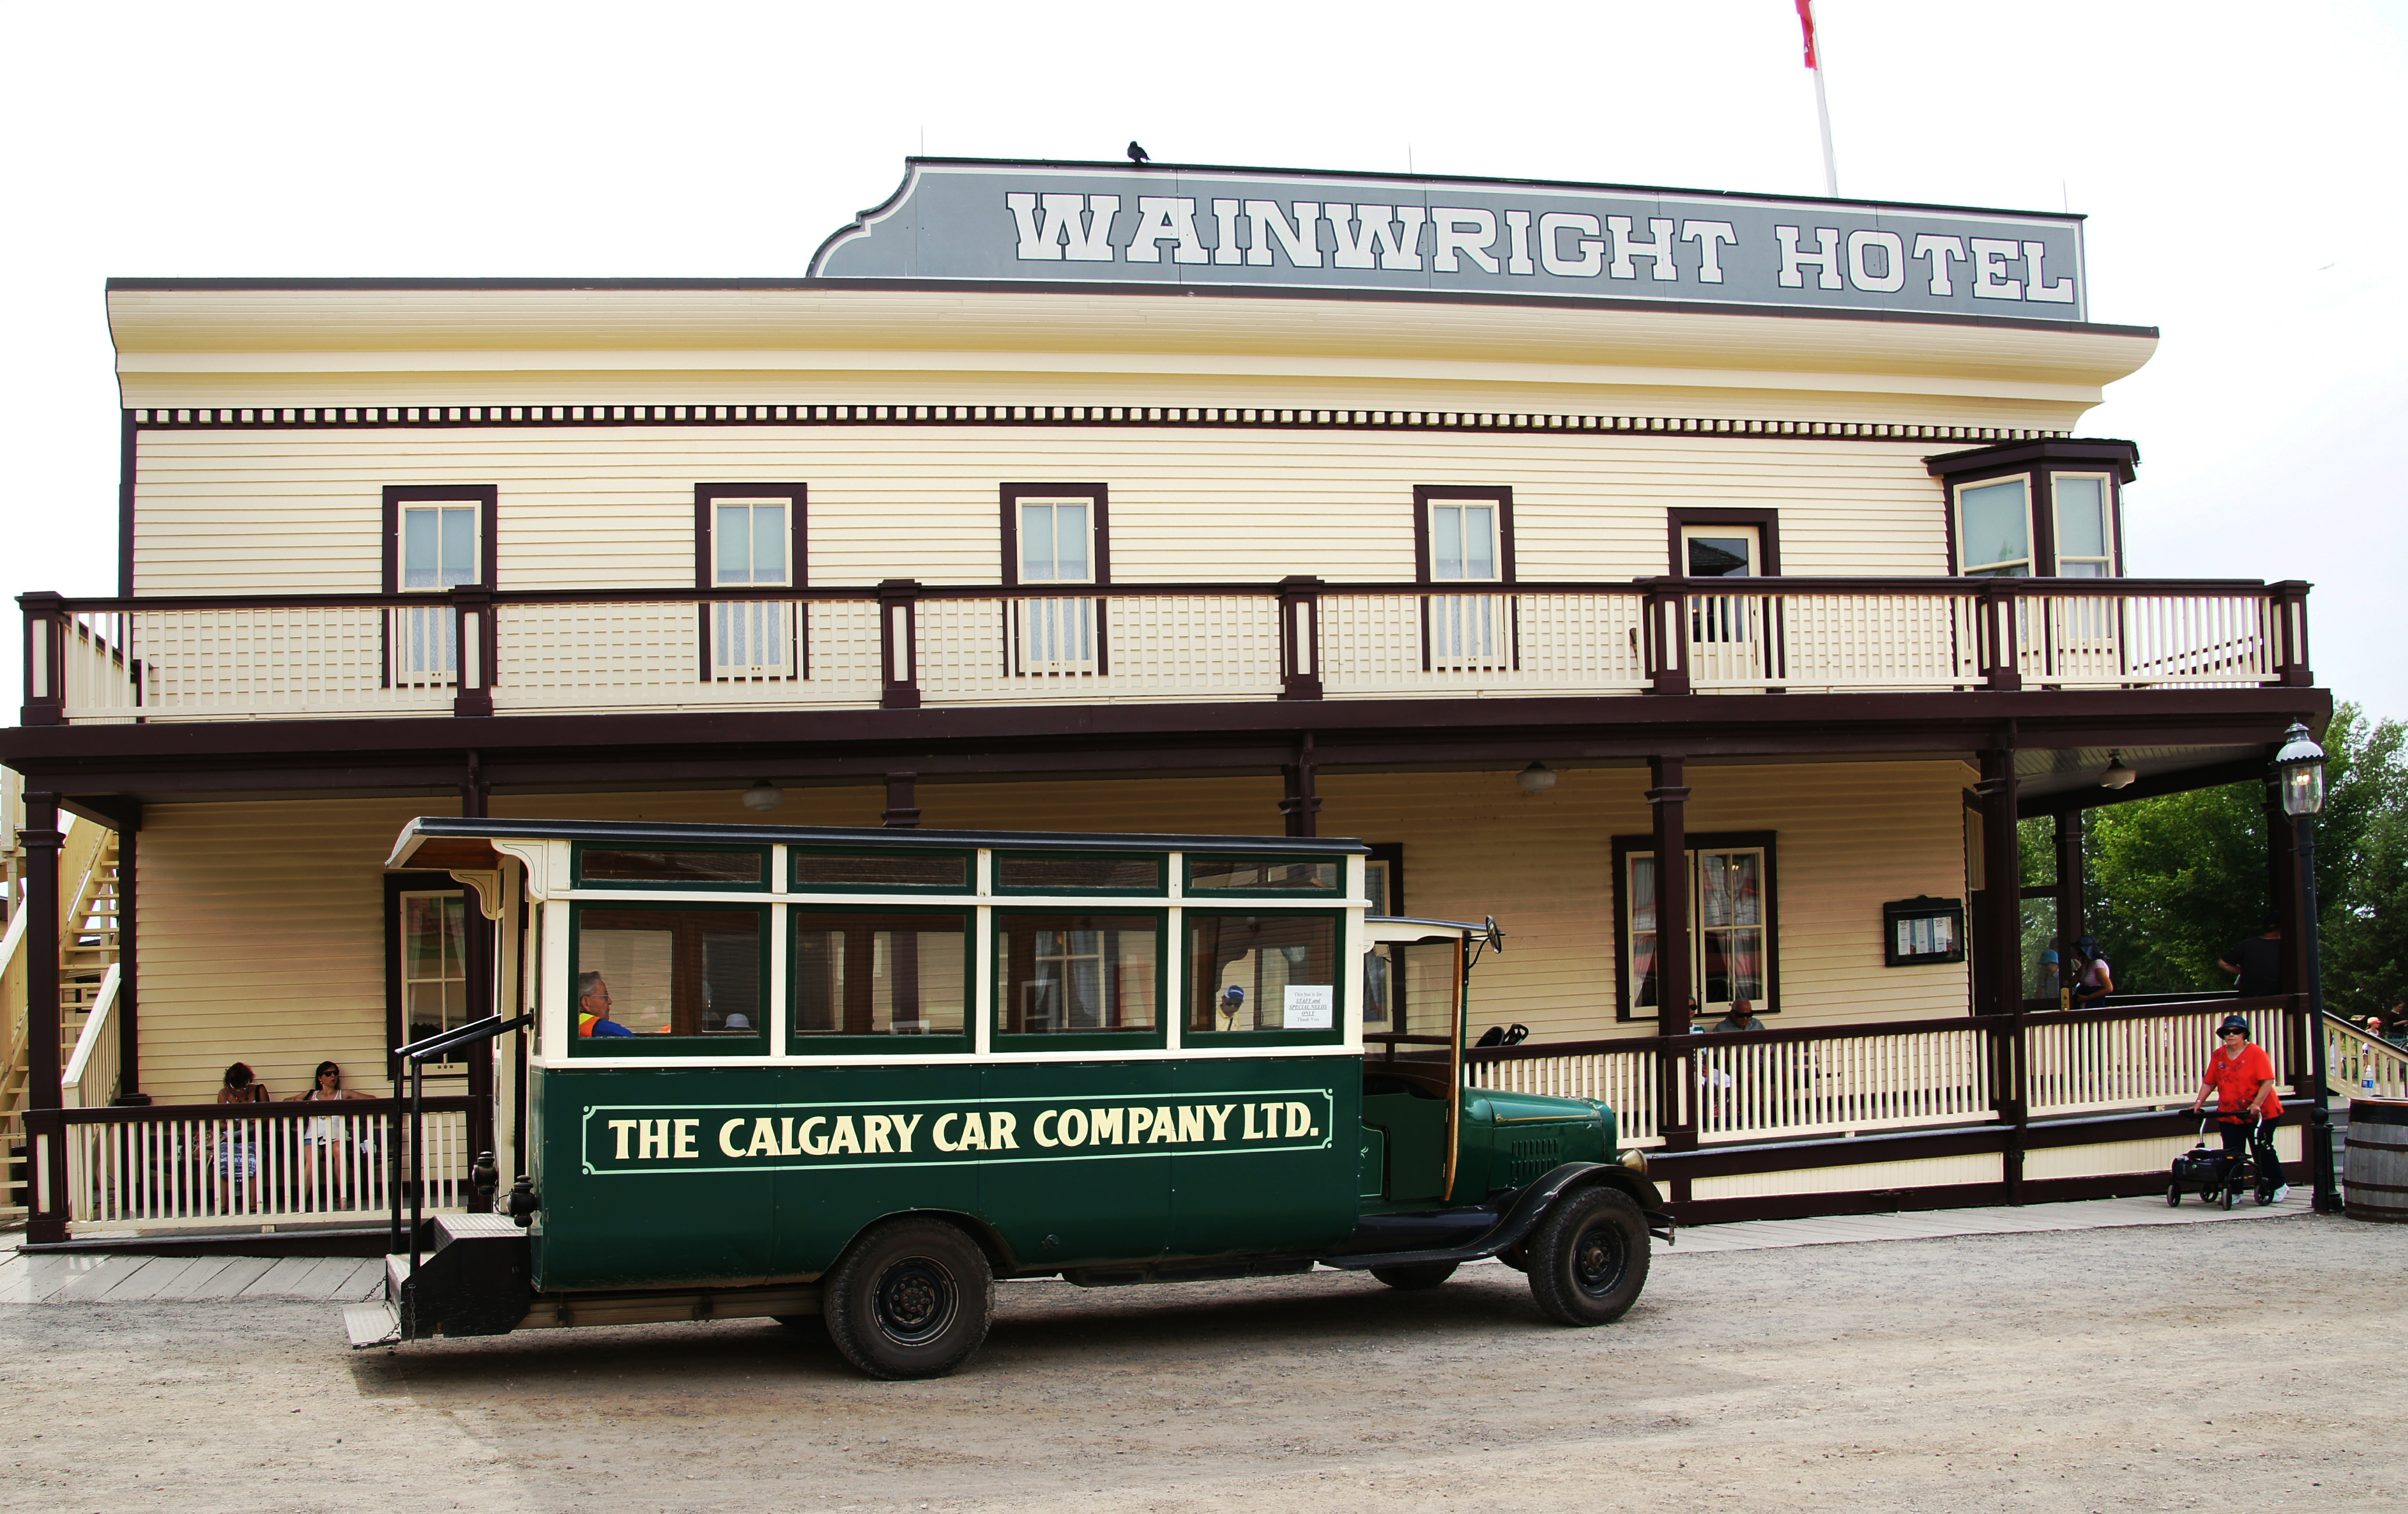
restaurant, transport, vehicle, public transport, bus